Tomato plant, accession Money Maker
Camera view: vertical (180 deg); turntable rotation: 210 degrees
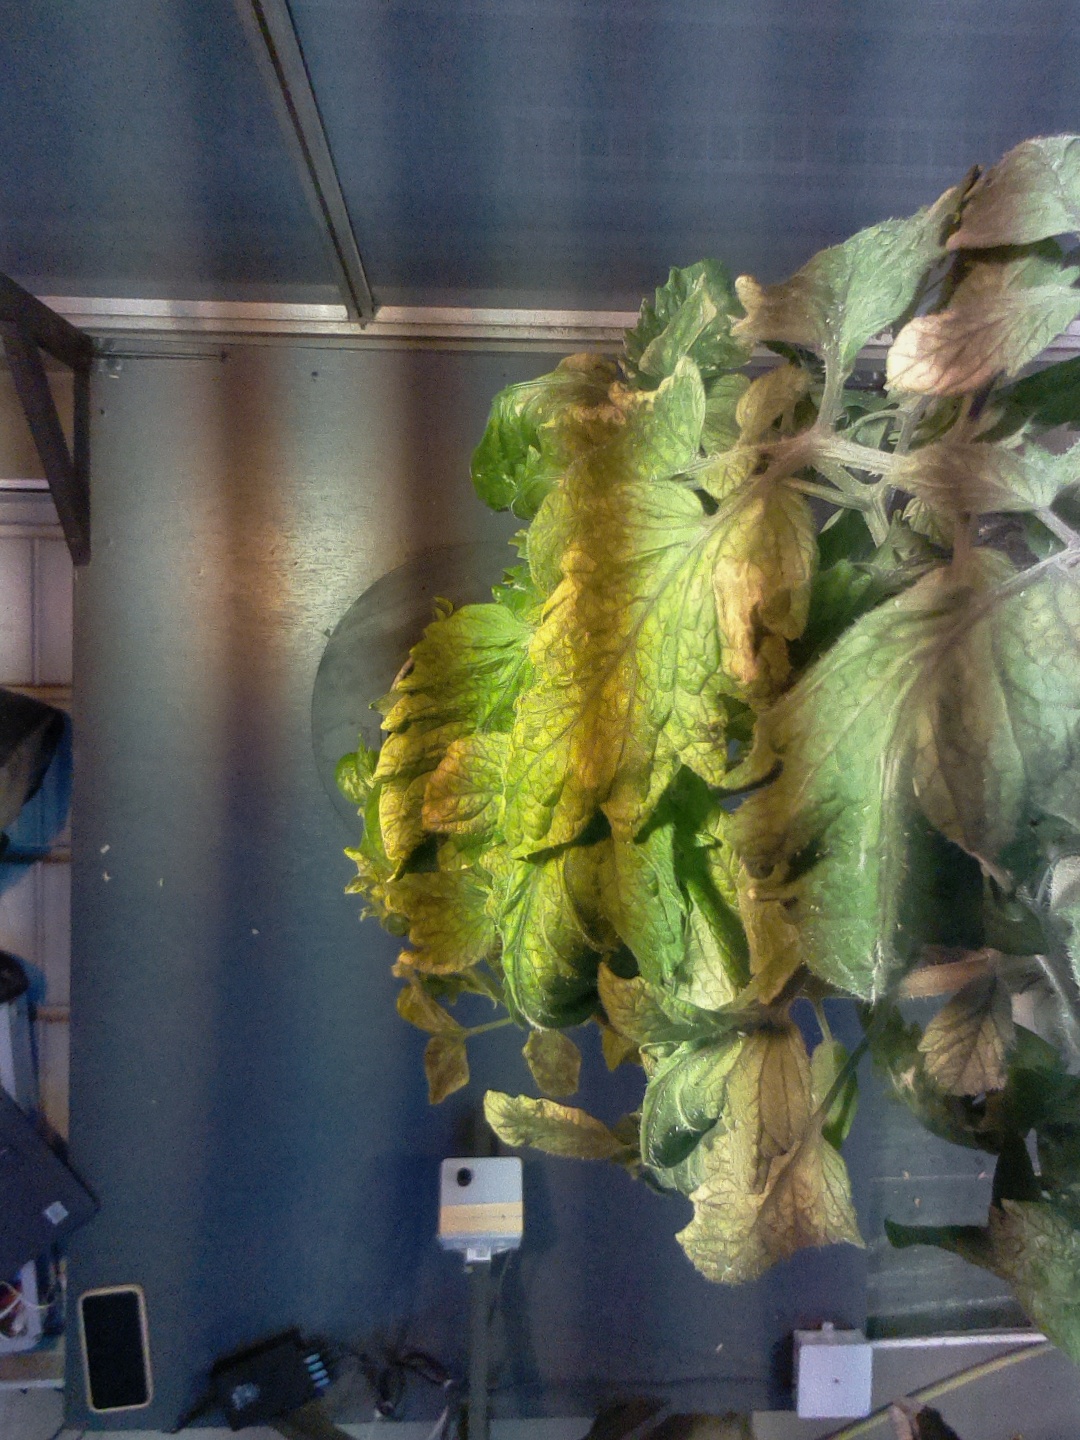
BBCH growth stage 79: 90% -100% of final fruit size